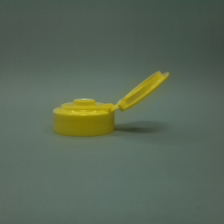
Color: yellow/gold
Cap type: flip-top cap